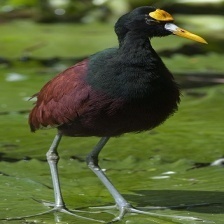
Species: NORTHERN JACANA
Scientific name: JACANA SPINOSA